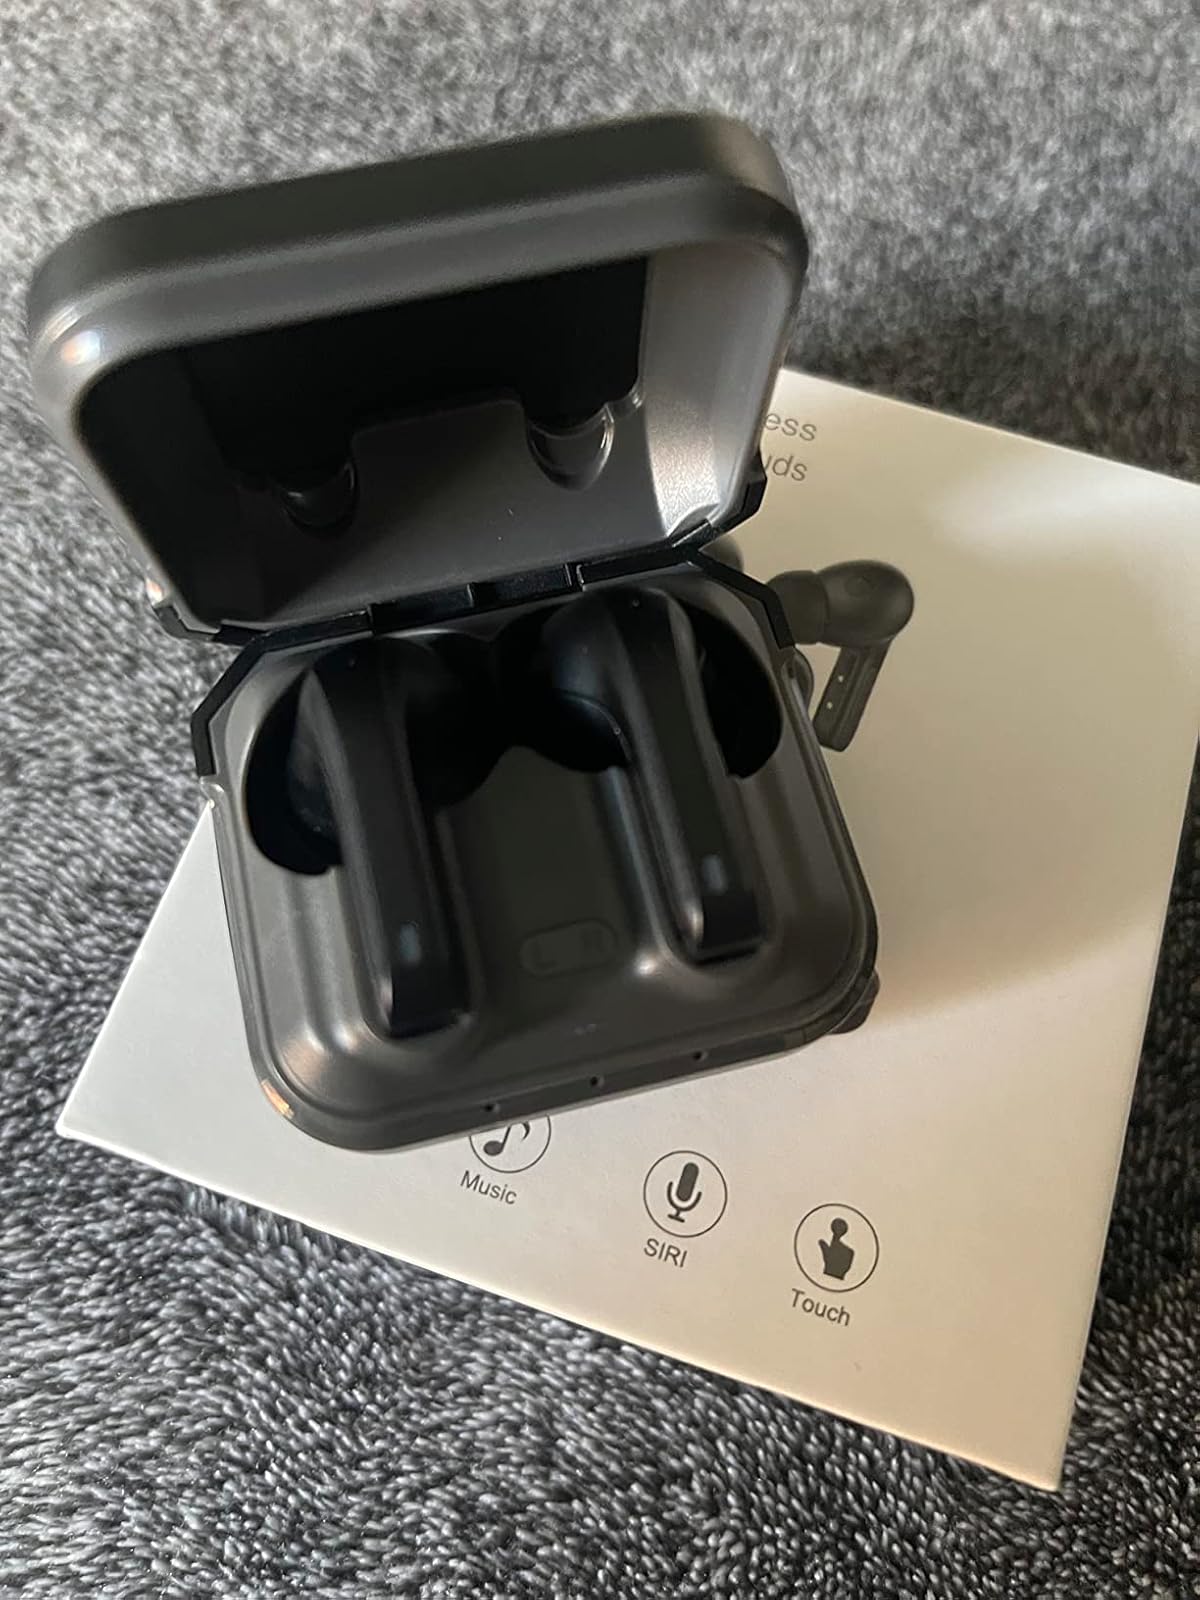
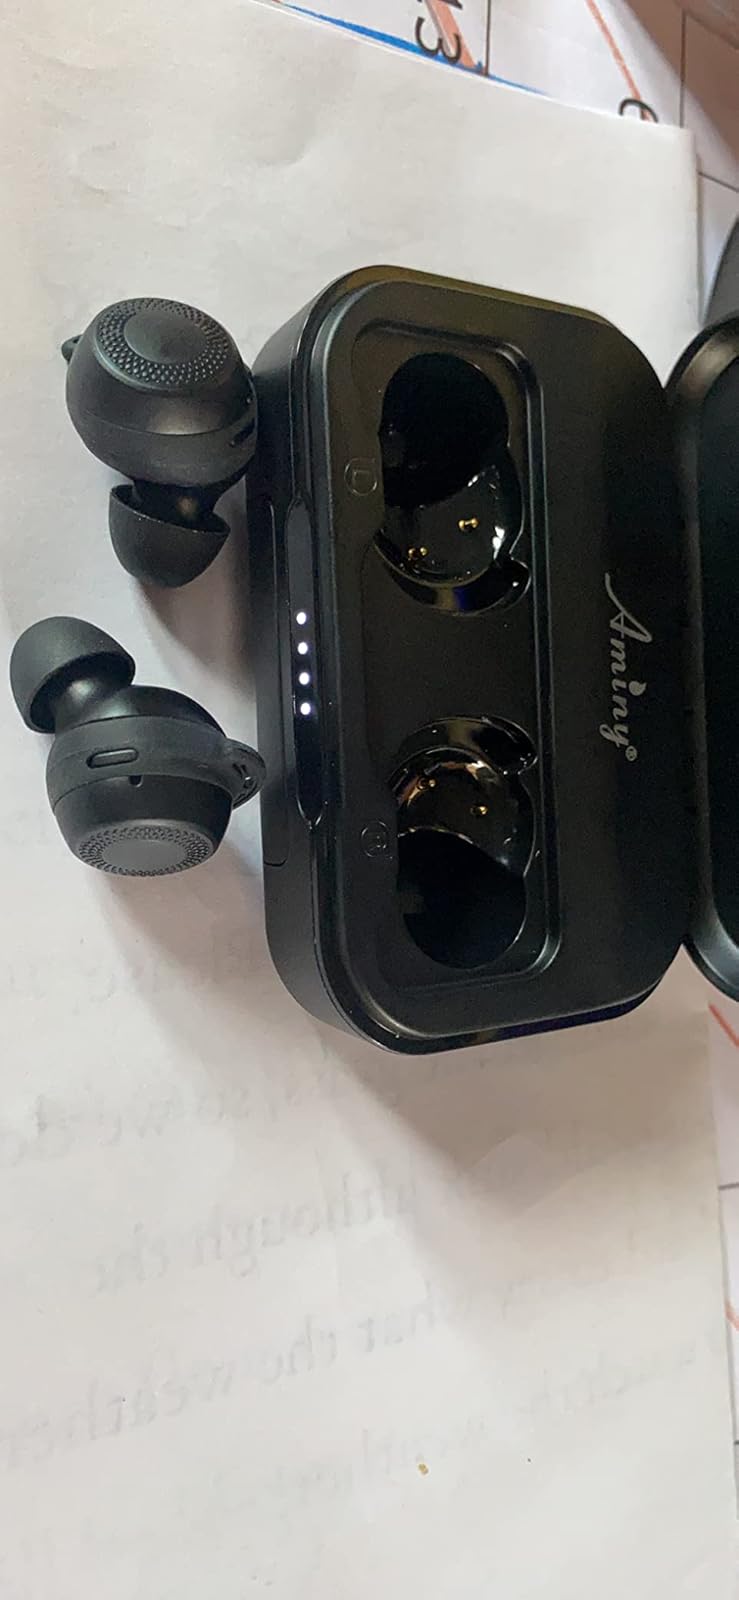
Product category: earbuds
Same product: no